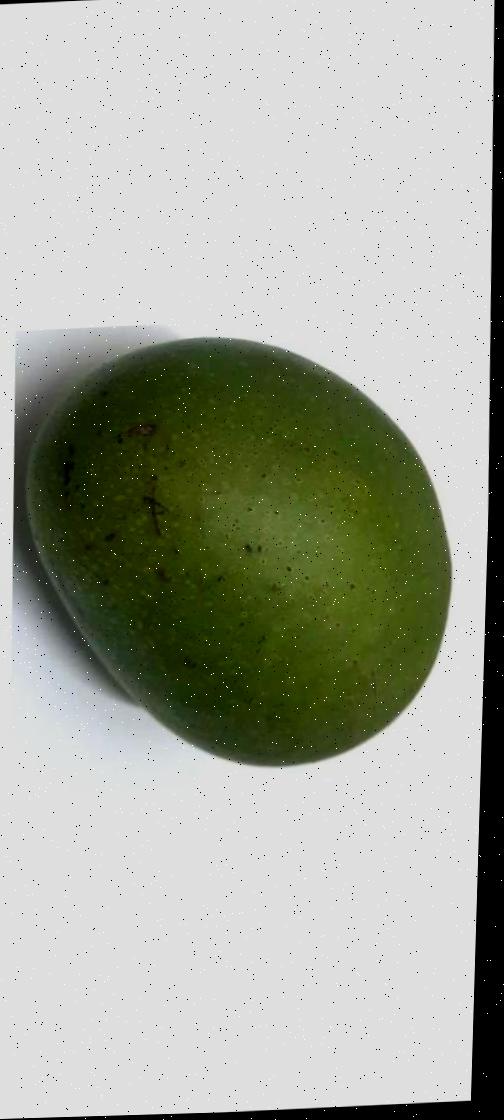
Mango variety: Ashshina Zhinuk